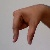
The image shows a hand gesture representing the letter 'Q' in Indian Sign Language.